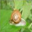
Label: snail